Antonio María Esquivel

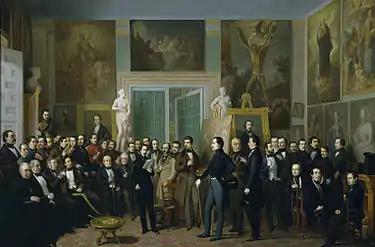
Contemporary spanish poets gathered in Esquivel's studio (1846). The participants are identified on the painting's page at Wikimedia Commons

In 1831, already married and in need of work, he moved to Madrid and enrolled at the Real Academia de Bellas Artes de San Fernando, becoming a merit scholar. He was also involved in the intellectual life of Madrid and, in 1837, was an active participant in founding the local "Artistic and Literary Lyceum", where he gave classes in anatomy, a subject that he would later teach at the San Fernando Academy.